George F. Richardson

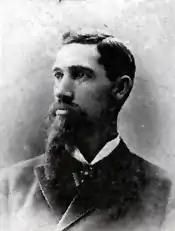
From 1893's "The House of Representatives of the Fifty Third Congress", published by "The Graphic Chicago" newspaper

George Frederick Richardson (July 1, 1850 – March 1, 1923) was a politician from the U.S. states of Michigan and Washington.